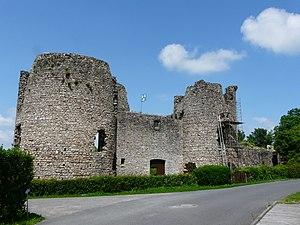
Les ruines du château de Lastours, Rilhac-Lastours, Haute-Vienne, France.
La famille de Lastours est une famille noble française du Limousin. Elle est à l'origine de la première baronnie du Limousin. À savoir qu'elle n'a aucun rapport avec la ville de Lastours ni de ses quatre châteaux.